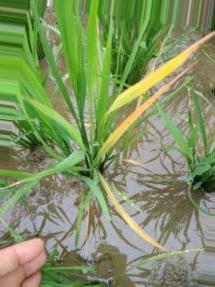
Nhãn: Tungro virus